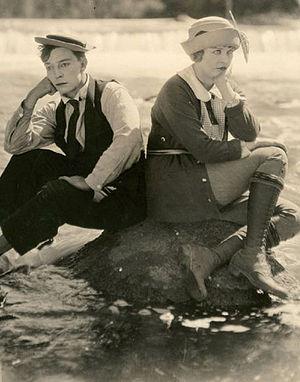
Malec aéronaute est un film muet américain écrit et réalisé par Buster Keaton et Edward F. Cline sorti en 1923.
Phyllis O'Haver est une actrice américaine, née le 6 janvier 1899 à Douglass, morte le 19 novembre 1960 à Sharon.